Sarek

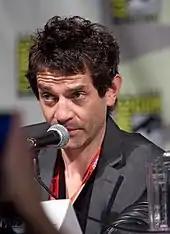
Frain in July 2010

Spock's ongoing conflict between emotion and logic is countered by his parents, Sarek and human Amanda Grayson, a seemingly loving and devoted couple. The character of Sarek and his relationship with Spock and Amanda have been explored in depth in amateur fiction, several authorized novels, and in the animated episode "". Movies and episodes of "" have also added to background on these relationships. Spock and Sarek's relationship is formal and respectful, but strained. Captain Jean-Luc Picard, who mind melded with Sarek before he died, also mind melds with Spock in order to share Sarek's thoughts and feelings about his son. Little is known about Sarek's relationship with his oldest son Sybok, but presumably it was a difficult one since Sybok rejected Vulcan ways and was banished from the planet.